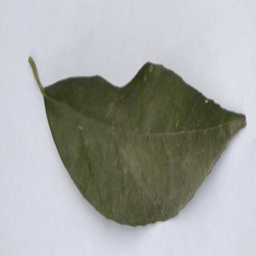
Plant part: leaf
Disease: healthy